West Country Carnival

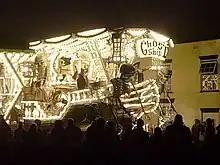
'Ghost Ship (Deliver Us)' by Gremlins CC, Burnham on Sea Carnival 2006. Winner of six prizes at Bridgwater including the ""Hardy Spicer Cup"" for the overall champion cart

The Bridgwater carnival was the first carnival of its type, however other carnival processions within the South West began some years ago. They start in late August and continue until late November. The oldest and largest circuit is the Somerset County Guy Fawkes Carnival Association Circuit which starts at Bridgwater, with many of the carts will appear in all of the carnivals. Prizes are awarded in several categories for the best carts in each carnival.